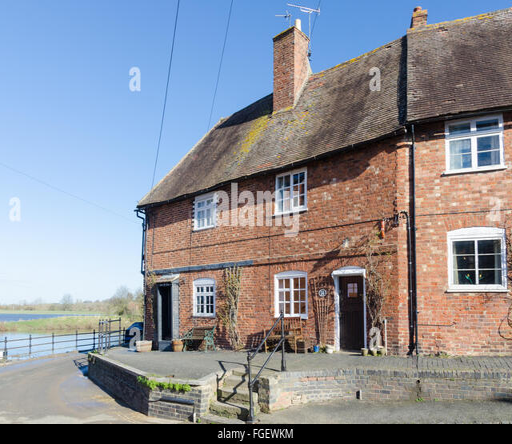
old cottages on the bank